Keith Mathison

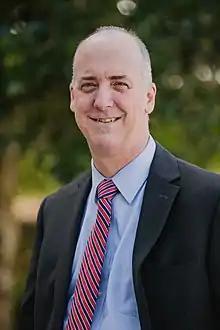

Mathison grew up near Houston, Texas. He began graduate studies at Dallas Theological Seminary before transferring to Reformed Theological Seminary, Orlando. After completing his M.A. at RTS, he began working at Ligonier Ministries, where he served as an associate editor of the "Reformation Study Bible". He obtained a Ph.D. from Whitefield Theological Seminary and currently serves as professor of systematic theology at Reformation Bible College in Sanford, Florida.